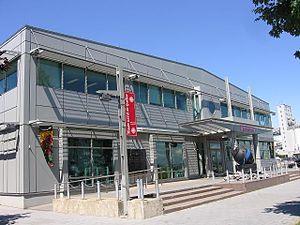
Le Musée naval de Québec dans le vieux-port
Le Musée naval de Québec ou Musée naval Stanislas-Déry est un musée de Québec ayant pour mission de « conserver et communiquer l’histoire navale du Saint-Laurent et de la Réserve navale du Canada pour des fins de recherche, d’éducation et de conscientisation ». Il est situé au Vieux-Port, au 170, rue Dalhousie.